Hudson Jet

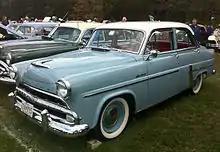
1954 Hudson Jet-Liner 4-door sedan

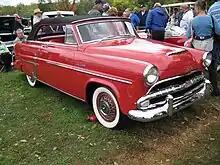
1954 Hudson Jet-Liner convertible

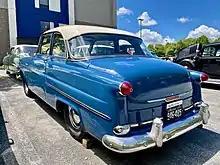
1954 Hudson Jet 2-Door sedan

For 1954, the Jet received minor trim updates to its two- and four-door sedans. A new luxury model, the Jet-Liner, was added, making the Jet a three-series model line. The Jet-Liner came with chrome trim around the windows and body side, gravel shields, and upgraded color-keyed vinyl interiors featuring foam rubber seat cushions.